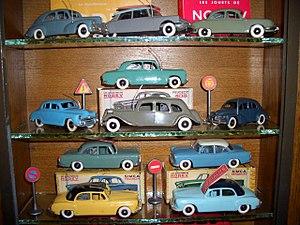
Ensemble de Norev 1955/57 ""mécaniques"" collection personnelle"
Norev est une marque française de modélisme automobile créée en septembre 1945. Le nom de la société est l'anacyclique de Véron, nom des trois frères créateurs de la marque : Paul, Joseph et Émile Véron, et est aussi un raccourci phonétique de l'expression « Nos rêves ».